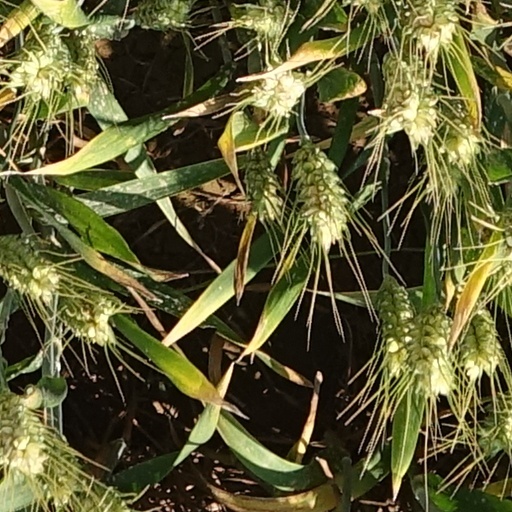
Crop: wheat